Devil May Cry 3: Dante's Awakening

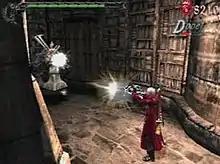
Dante firing Ebony and Ivory at an opponent

The gameplay in "Devil May Cry 3" consists of levels, missions, in which players battle enemies, carry out platforming tasks and solve puzzles to progress through the story. The player's performance in each mission is graded from D through C, B and A, with top marks of S and SS. Grades are based on time taken to complete a mission, the number of red orbs (currency obtained from defeated enemies) gathered, "stylish" combat, item usage and damage received. The games tracks stylish combat by an on-screen gauge, which is the performance of a series of attacks ("combos") while avoiding damage. The longer a player attacks without repetition and evades damage, the higher the score. The gauge registers "Dope" after a few attacks, progressing through "Crazy", "Blast", "Alright", "Sweet", "SShowtime" to peak at "SSStylish". If Dante receives damage, the style rating falls; if the gauge is "Crazy" or below, it will reset. "Devil May Cry 3"s battle system allows a player to link attacks, with each weapon having a set number of attacks.